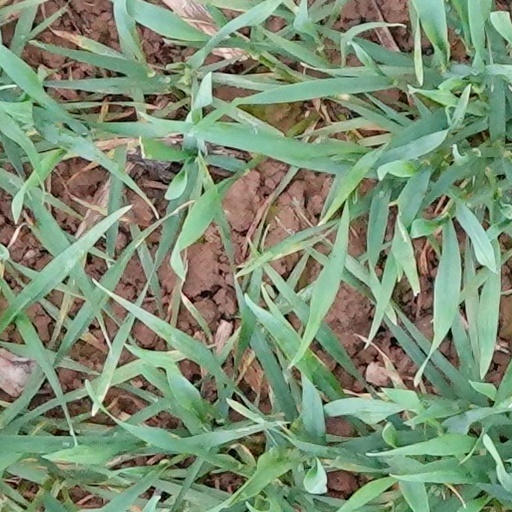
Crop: wheat